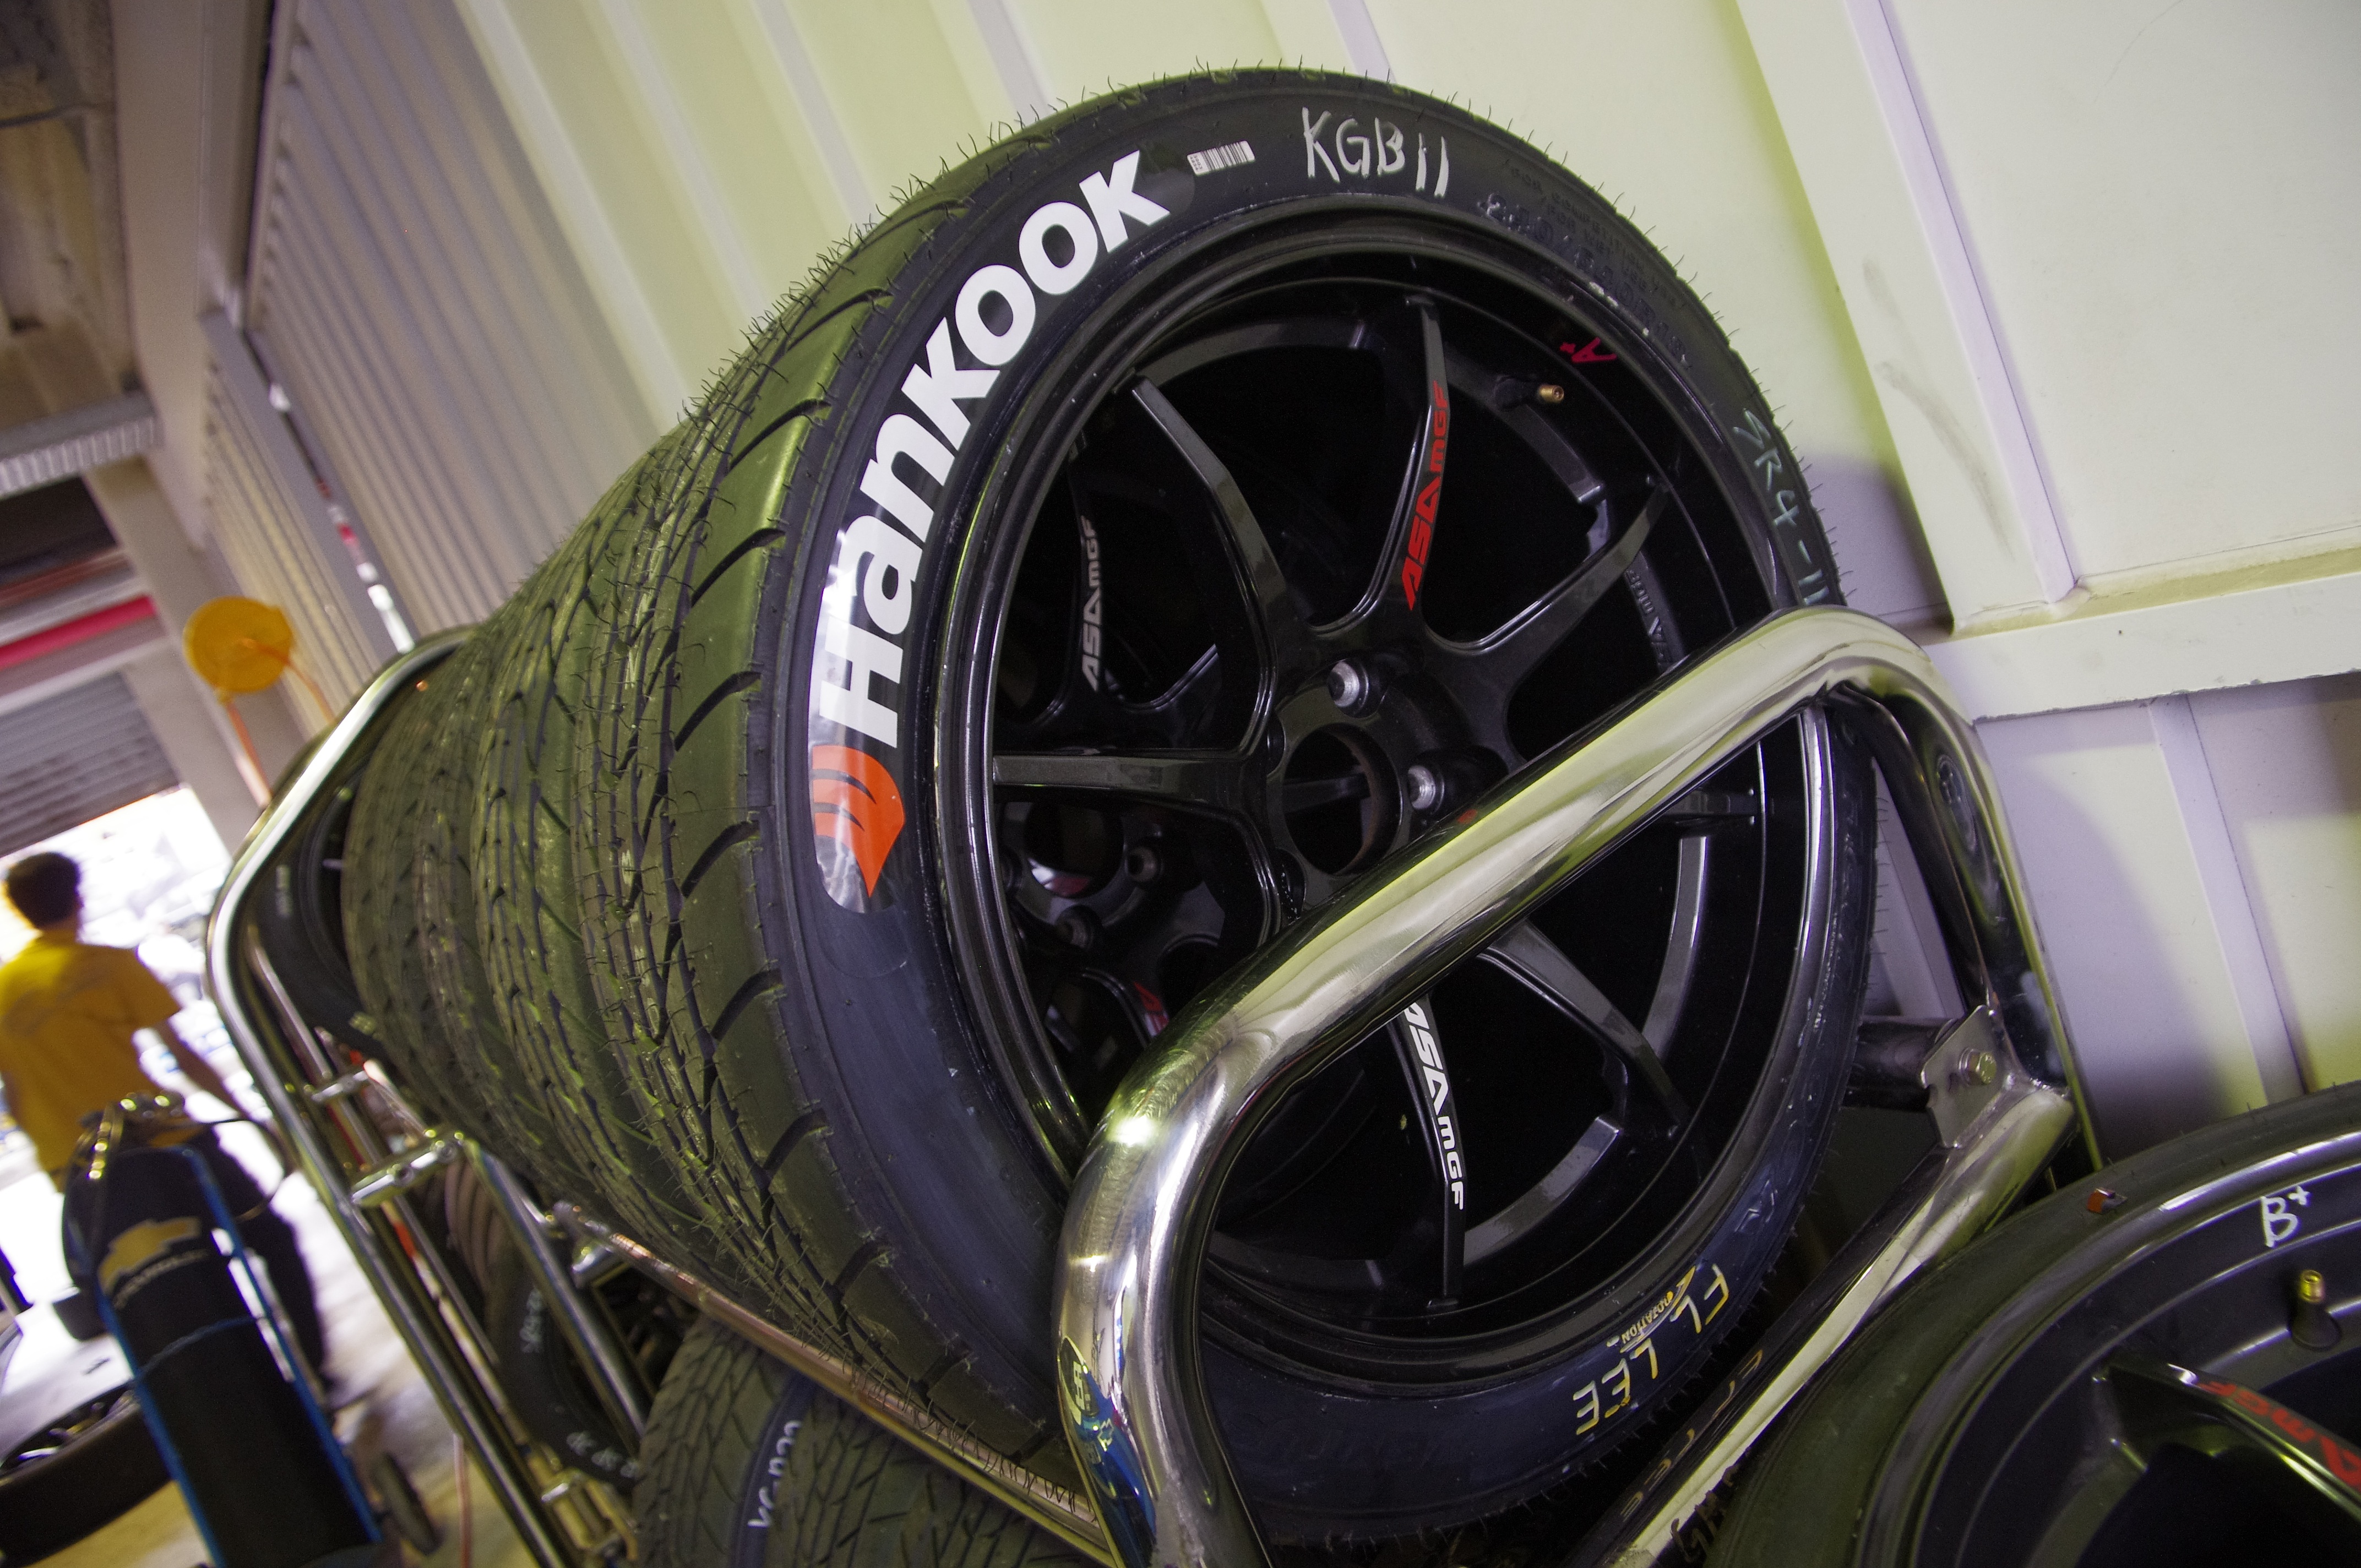
car, wheel, vehicle, lace, tire, supercar, rim, racing, race track, auto part, race tires, lane tire, hankook tire, automobile make, automotive design, automotive tire, aircraft engine